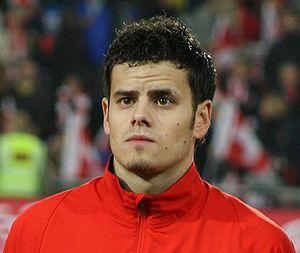
Tranquillo Barnetta, né le 22 mai 1985 à Saint-Gall, est un ancien footballeur international suisse qui évoluait comme milieu de terrain.